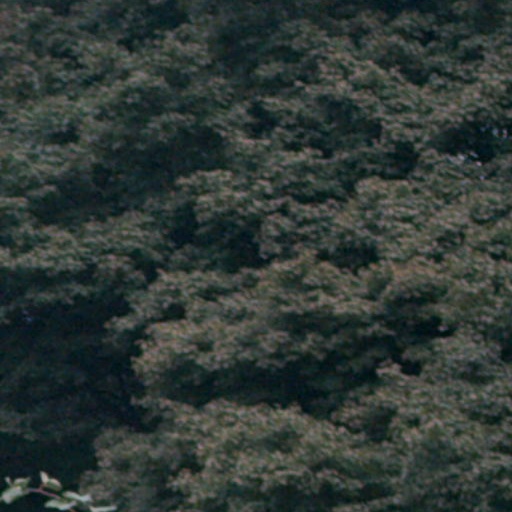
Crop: cassava